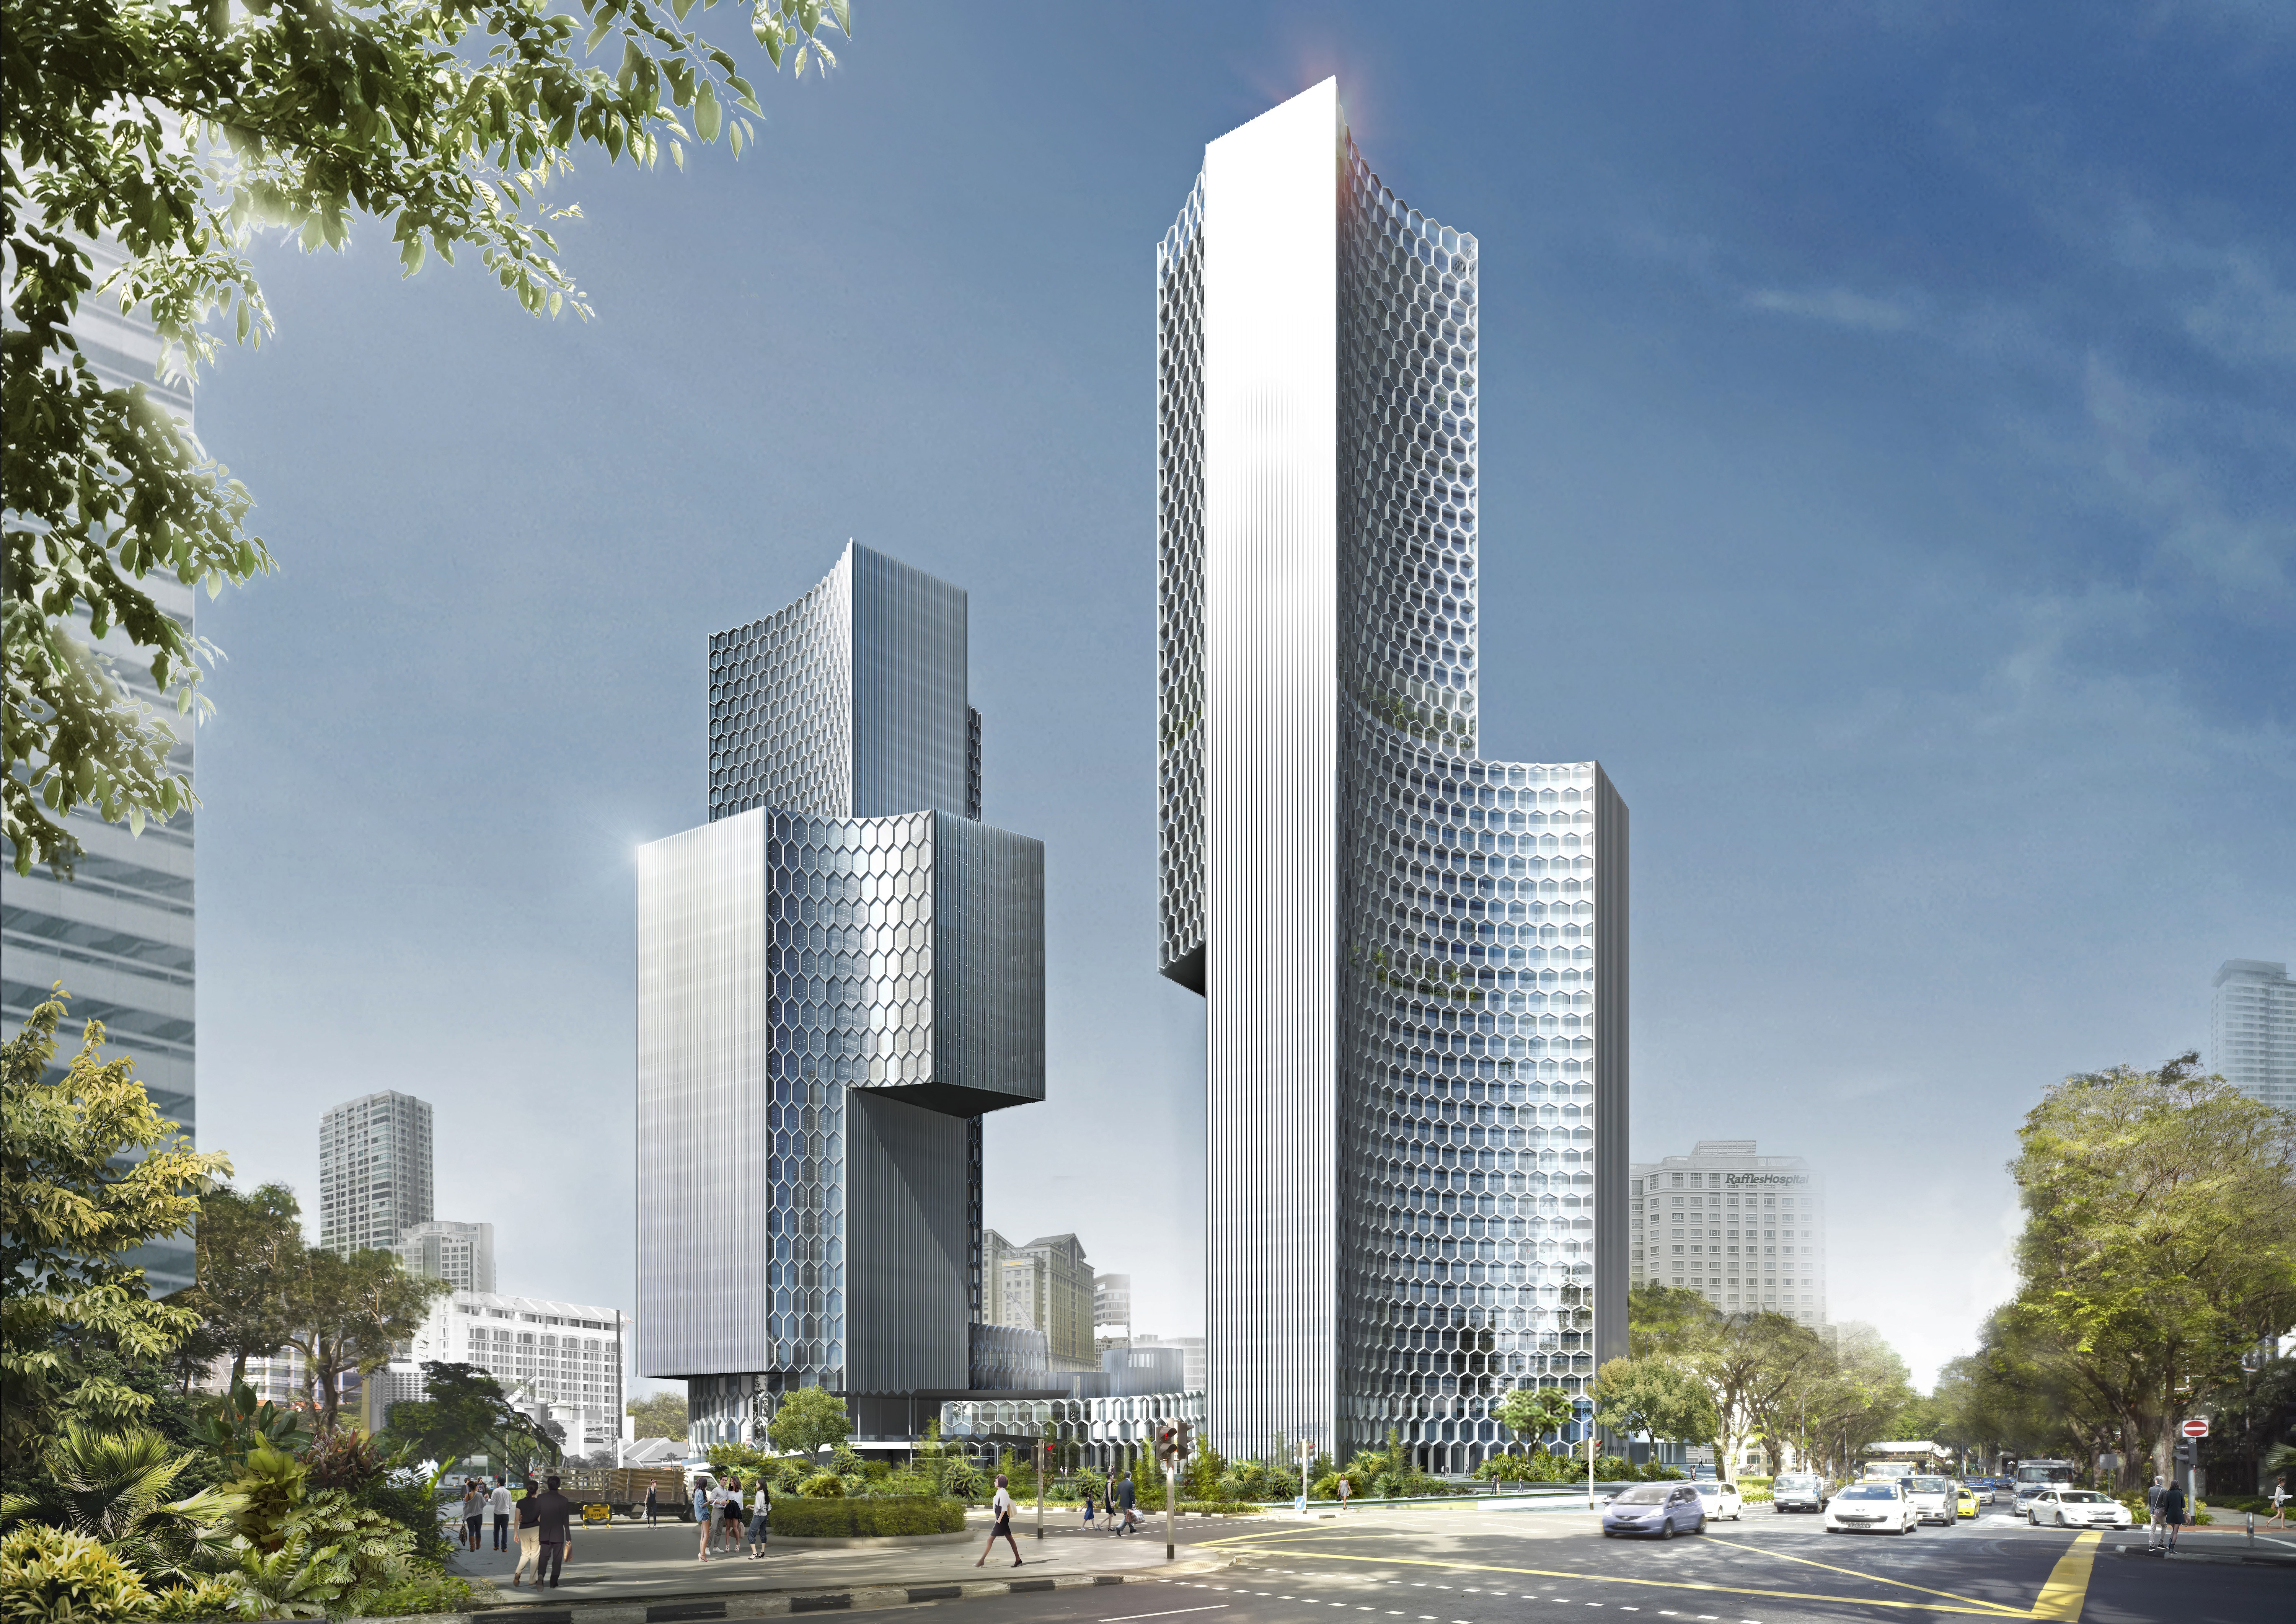
architecture, sky, skyline, street, building, city, skyscraper, urban, cityscape, downtown, tower, plaza, landmark, facade, tower block, trees, clouds, skyscrapers, digital art, commercial building, headquarters, metropolis, cities, condominium, neighbourhood, residential area, human settlement, metropolitan area, mixed use